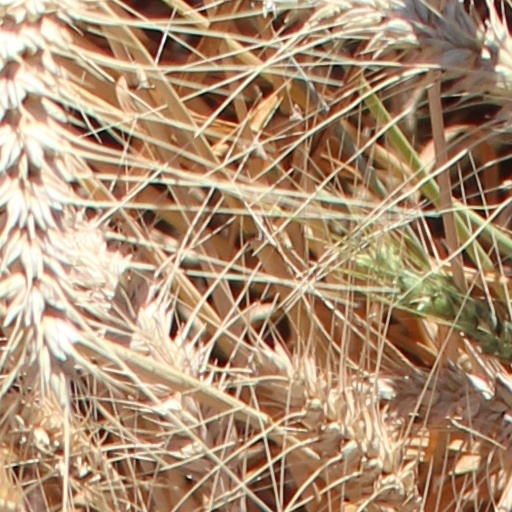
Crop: wheat